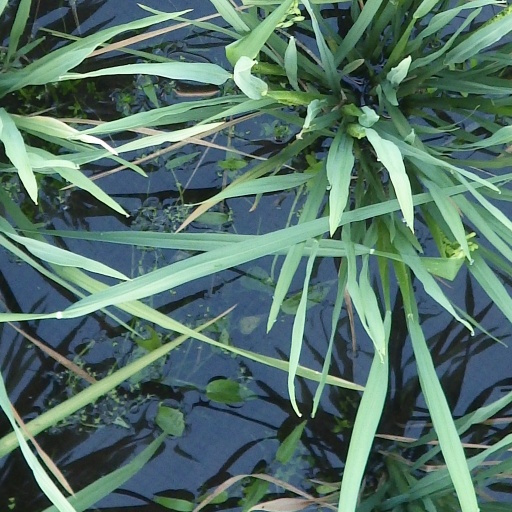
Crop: rice